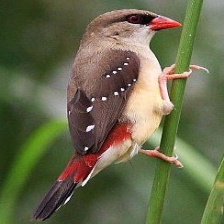
Species: AVADAVAT
Scientific name: AMANDAVA AMANDAVA